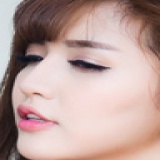
ca sĩ Bích Phương